Sinai and Palestine campaign

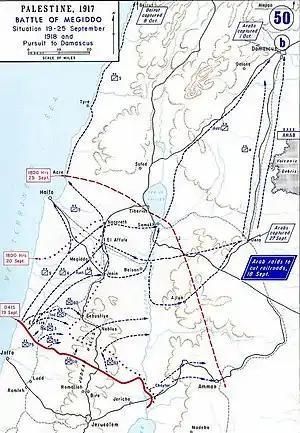
Allenby's final attack, September 1918

At this time the front line stretched from the Mediterranean Sea to the Dead Sea. From the middle of May to about the middle of October, the country through which the line passed was virtually dry, but temperatures could vary greatly. On the maritime plain the climate is almost sub-tropical, with sea breezes and an average temperature of . In the Judean Hills temperatures can vary by as much as during a single day, and in the Jordan Valley shade temperatures of between are common, with high humidity. This heat is accompanied in all sections of the line, by dust and insect pests including sand-flies and malarial mosquitoes, which are common along the whole of the front line.